Imbolc

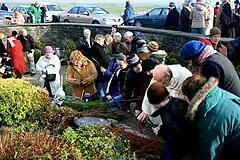
People making "Brigid's crosses" at St Brigid's Well near Liscannor.

On St Brigid's Eve, Brigid was said to visit virtuous households and bless the inhabitants. As Brigid represented the light half of the year and the power that will bring people from the dark season of winter into spring, her presence was vital at this time of year.